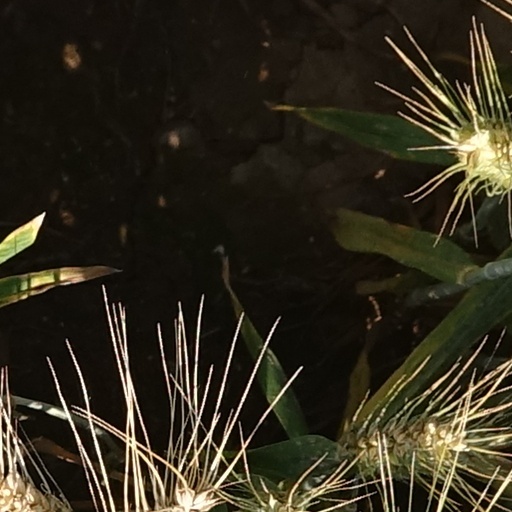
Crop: wheat